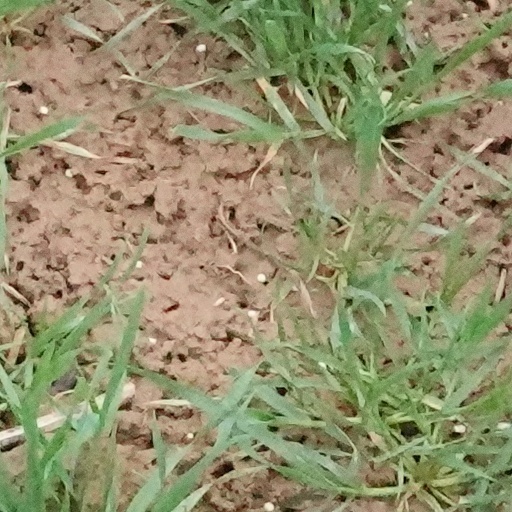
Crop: wheat